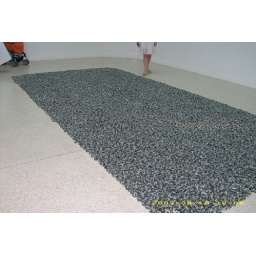
This was a perfect rectangle on the floor made up of tiny black sweeties in clear plastic wrappers.